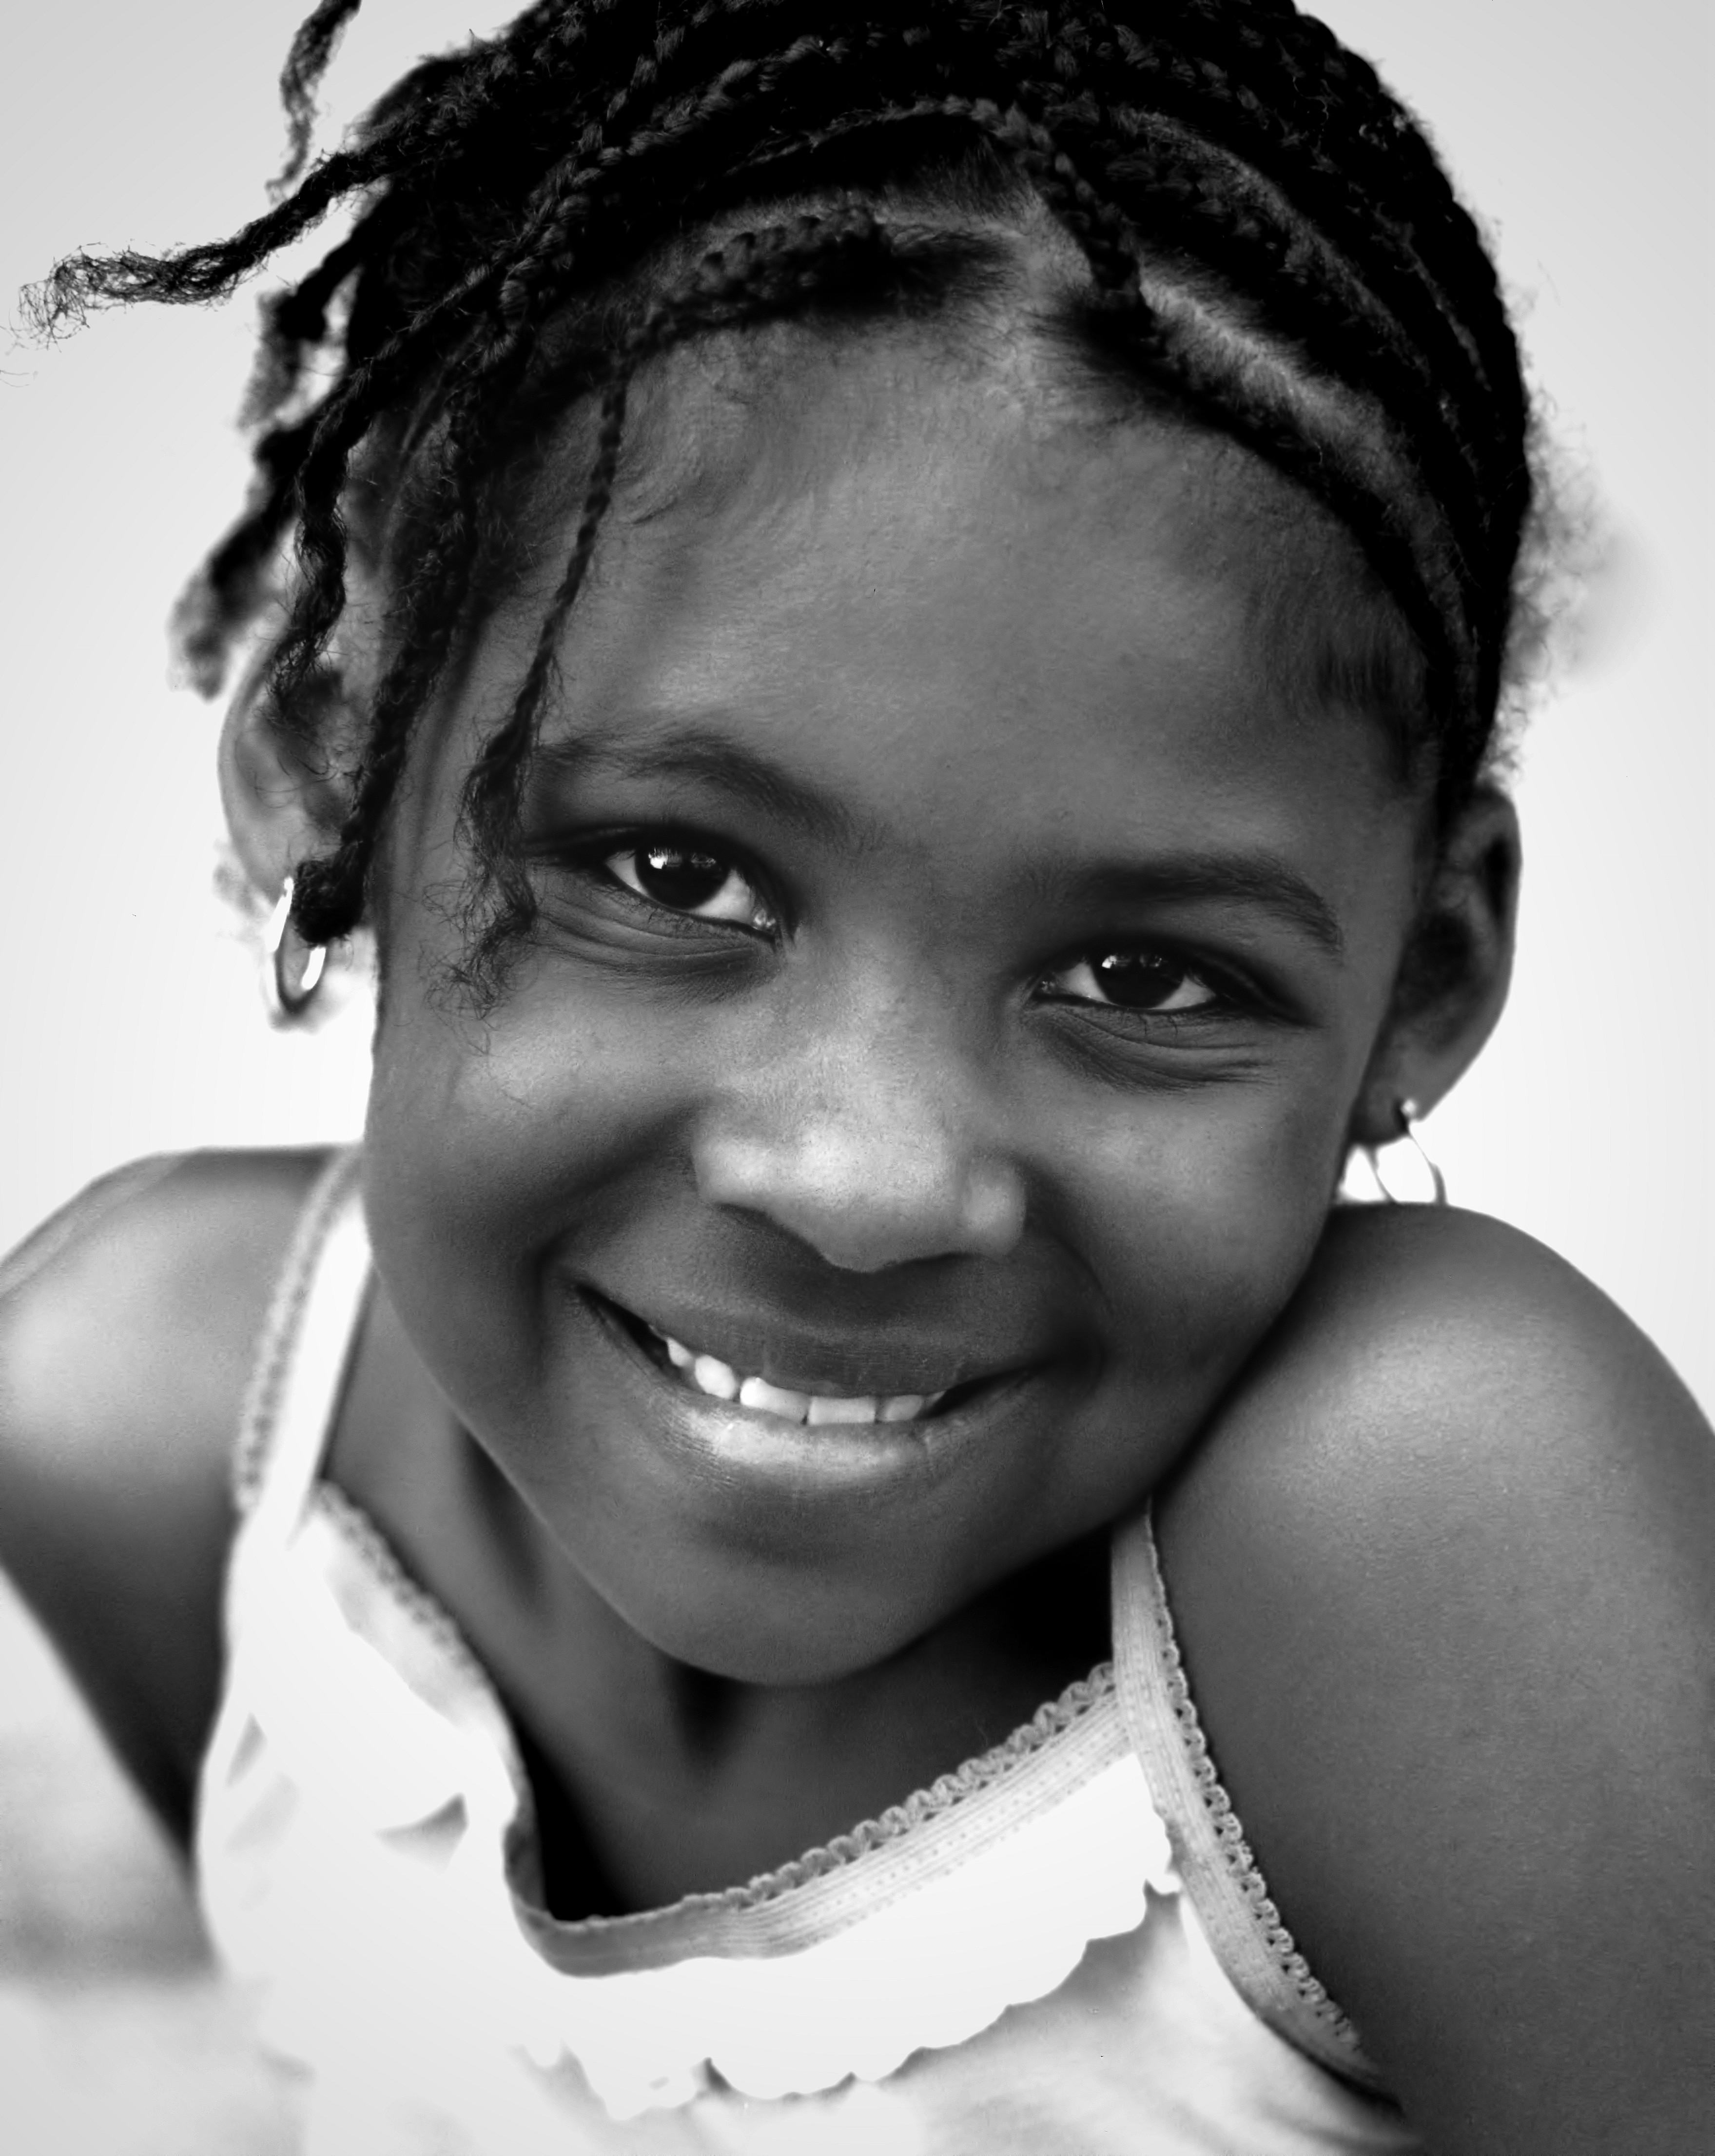
person, black and white, people, girl, hair, photography, kid, cute, female, portrait, model, young, youth, small, child, black, monochrome, facial expression, childhood, hairstyle, smiling, smile, close up, face, eyes, children, happiness, eye, head, beauty, expression, h, organ, adorable, african, emotion, daughter, photo shoot, monochrome photography, portrait photography